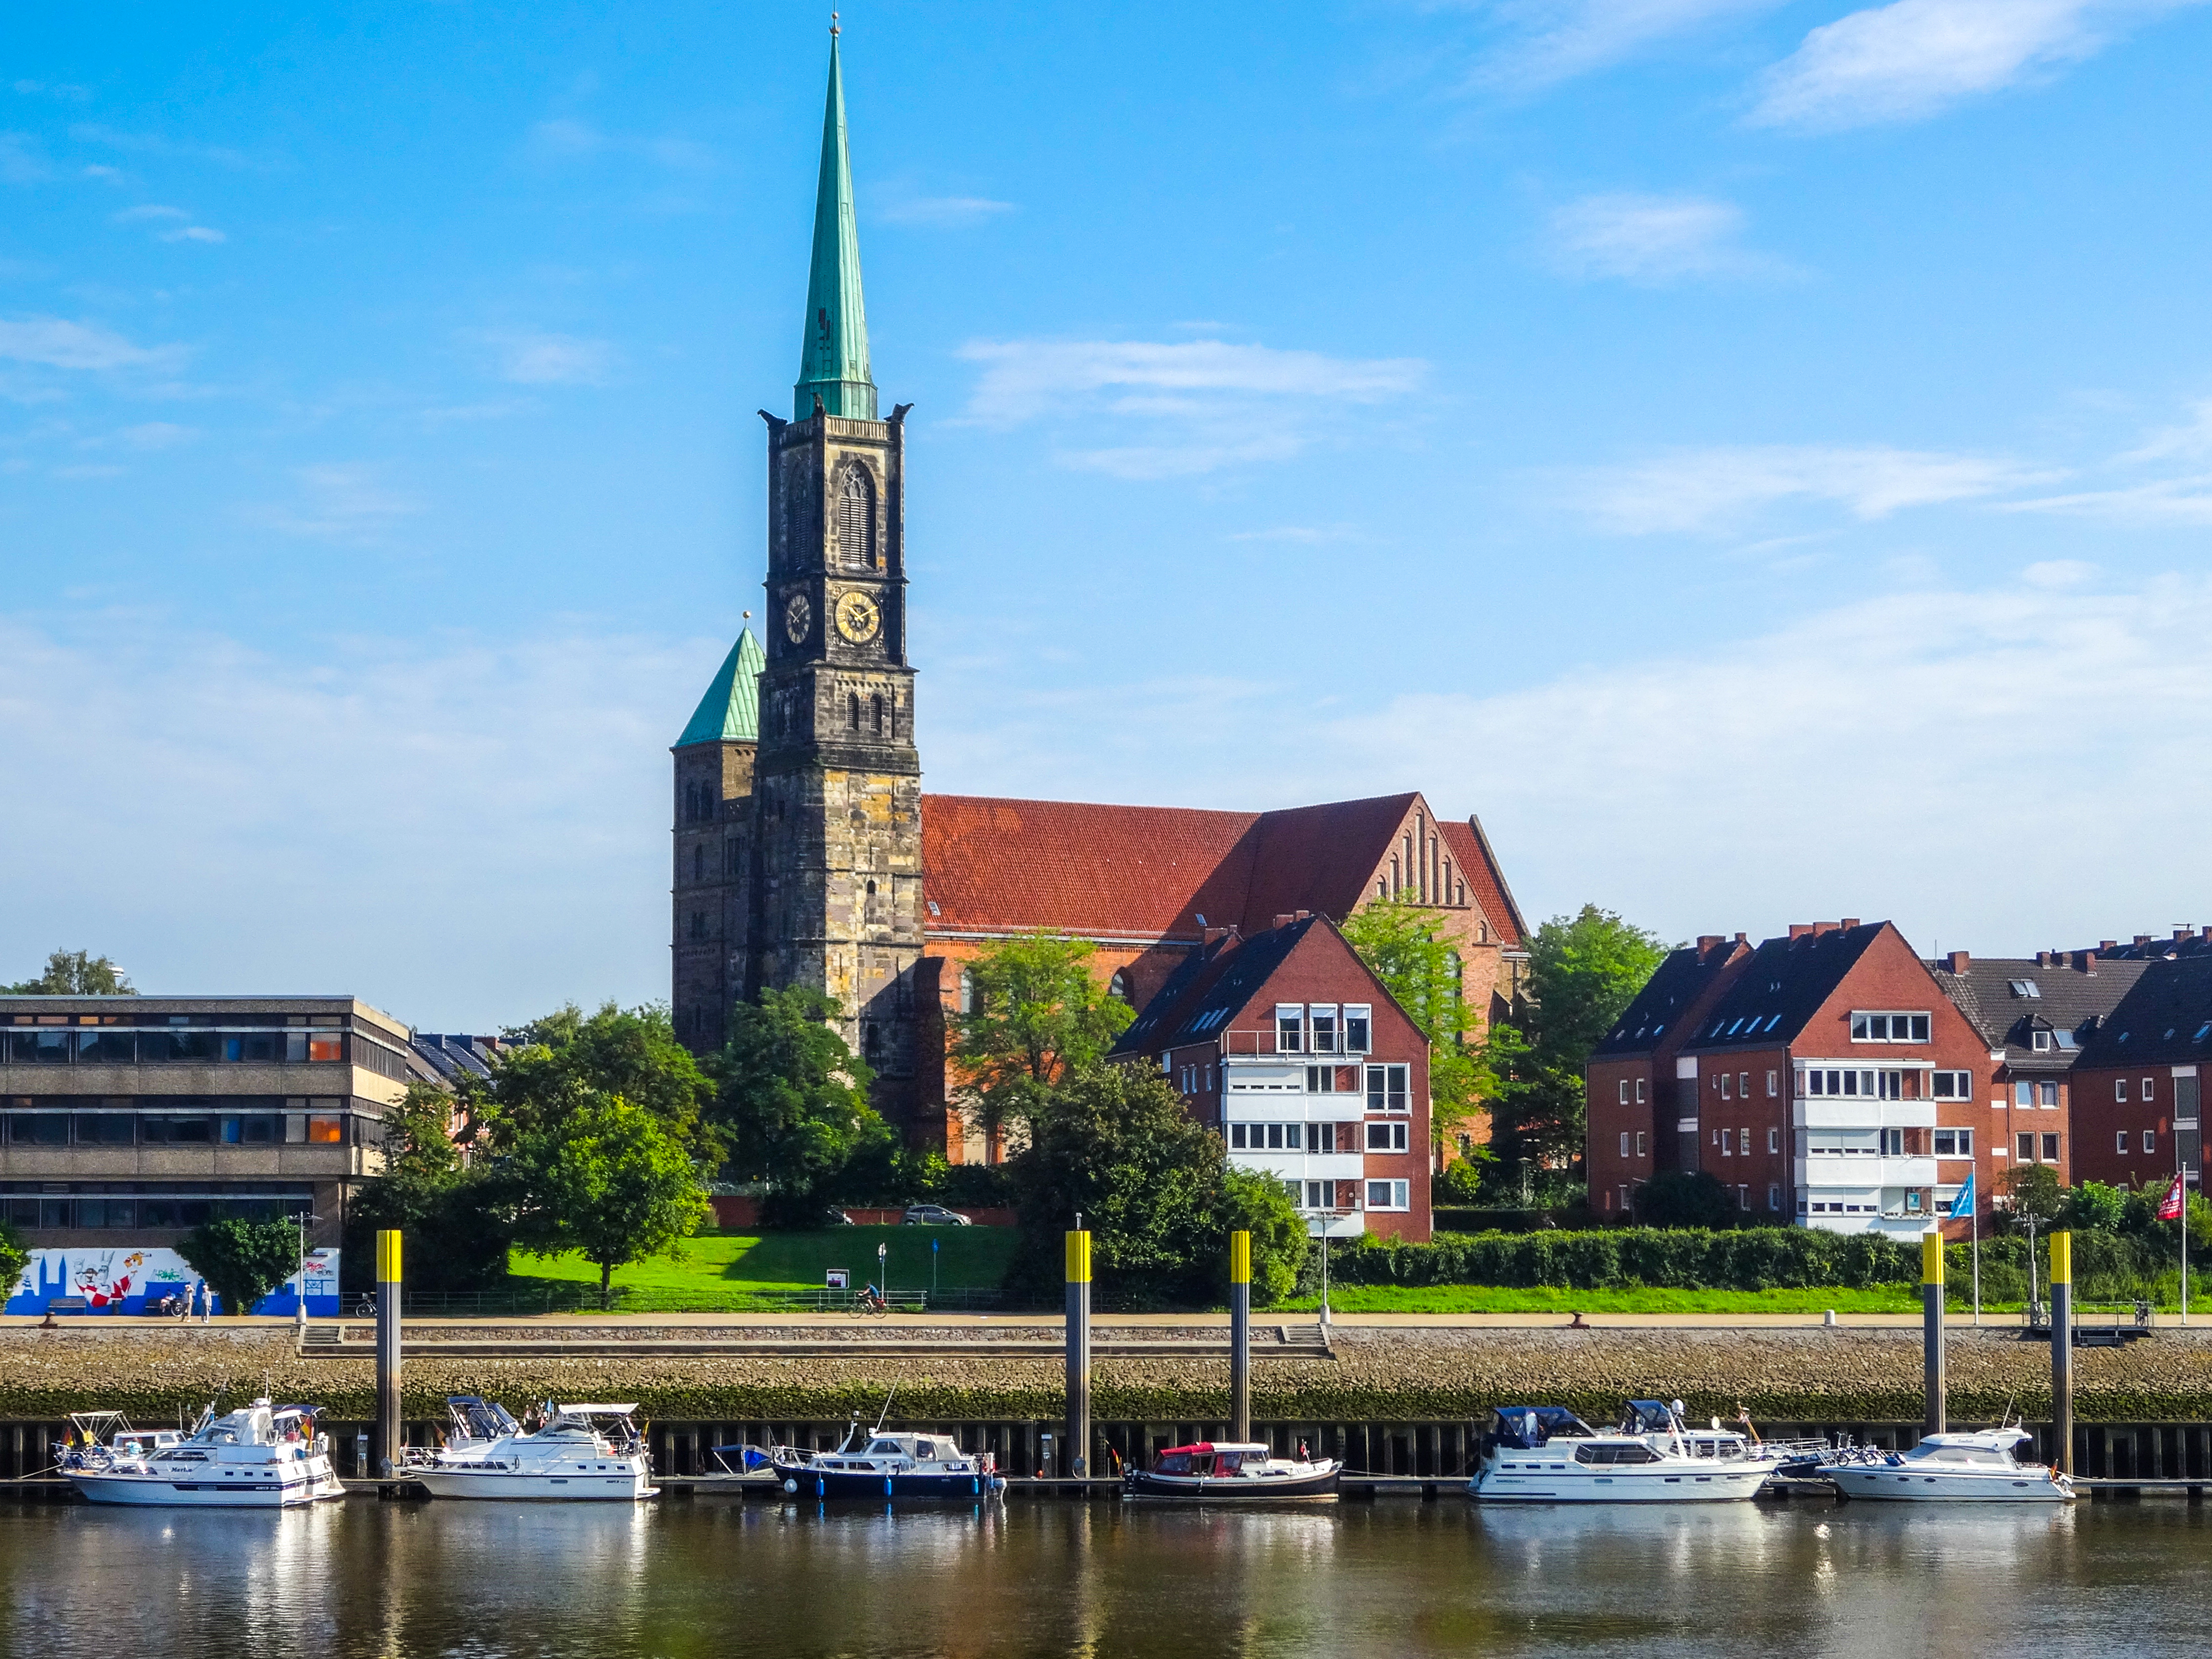
bremen, city, cityscape, weser, church, cathedral, boats, river, houses, sky, clouds, germany, st stephani, old, catholic, christian, christianity, architecture, religion, medieval, building, historically, water, cloud, boat, plant, watercraft, window, tree, tower, body of water, lake, morning, waterway, metropolitan area, house, urban area, facade, vehicle, mixed use, steeple, spire, channel, turret, pole, canal, reflection, tourism, boats and boating equipment and supplies, water transportation, vacation, ship, harbor, medieval architecture, landscape, place of worship, tourist attraction, parish, lake district, dock, evening, skyline, bell tower, chapel